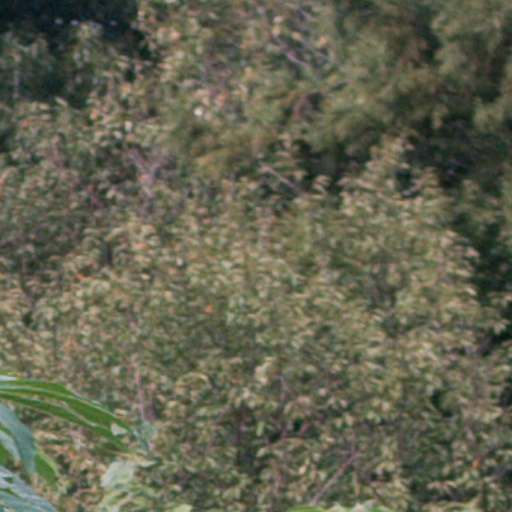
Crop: cassava